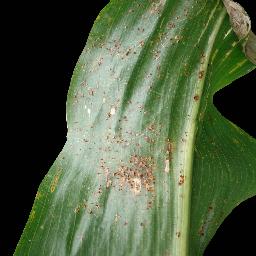
Label: Corn_(Maize)___Common_Rust